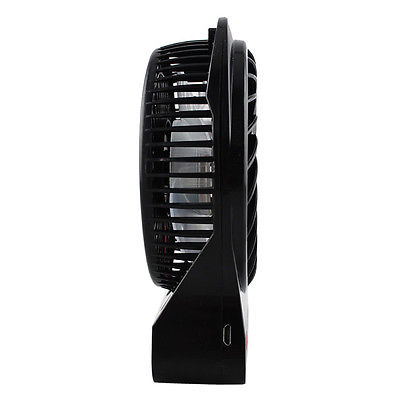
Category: fan